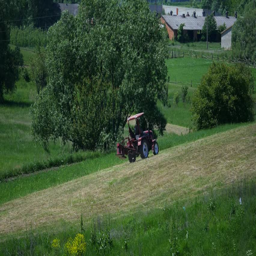
the tractor goes around the field near the village